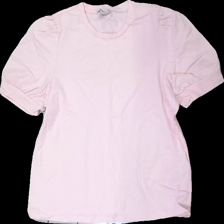
View: front
Type: T-shirt
Category: Ladies
Brand: Not in the list
Brand text on label: vero moda
Colors: Pink
Material: 100% cotton
Cut: Regular
Size: XL
Season: All
Damage location: middle center
Price range: 50-100
Recommended usage: Reuse
Description: rosa t-shirt